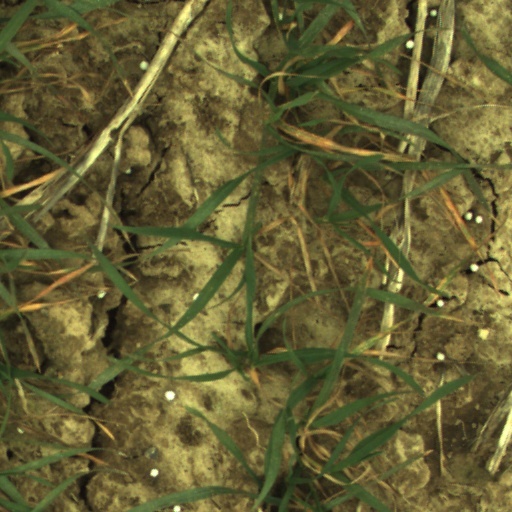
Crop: wheat